Le Ménil-Broût

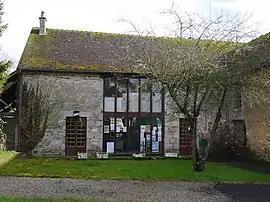
The town hall in Le Ménil-Broût

Le Ménil-Broût is a commune in the Orne department in north-western France. It is around 10 km north-east of Alençon, 50 km north of Le Mans, and 150 km west of Paris.